Joey Welz

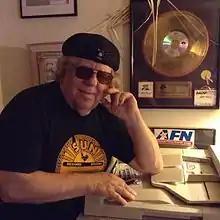

Joseph W. Welz (born Welzant, March 17, 1940) is an American musician best known for his tenure as pianist with Bill Haley & His Comets.